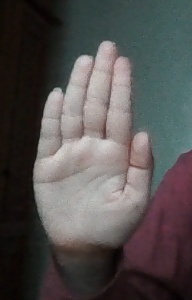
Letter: seen